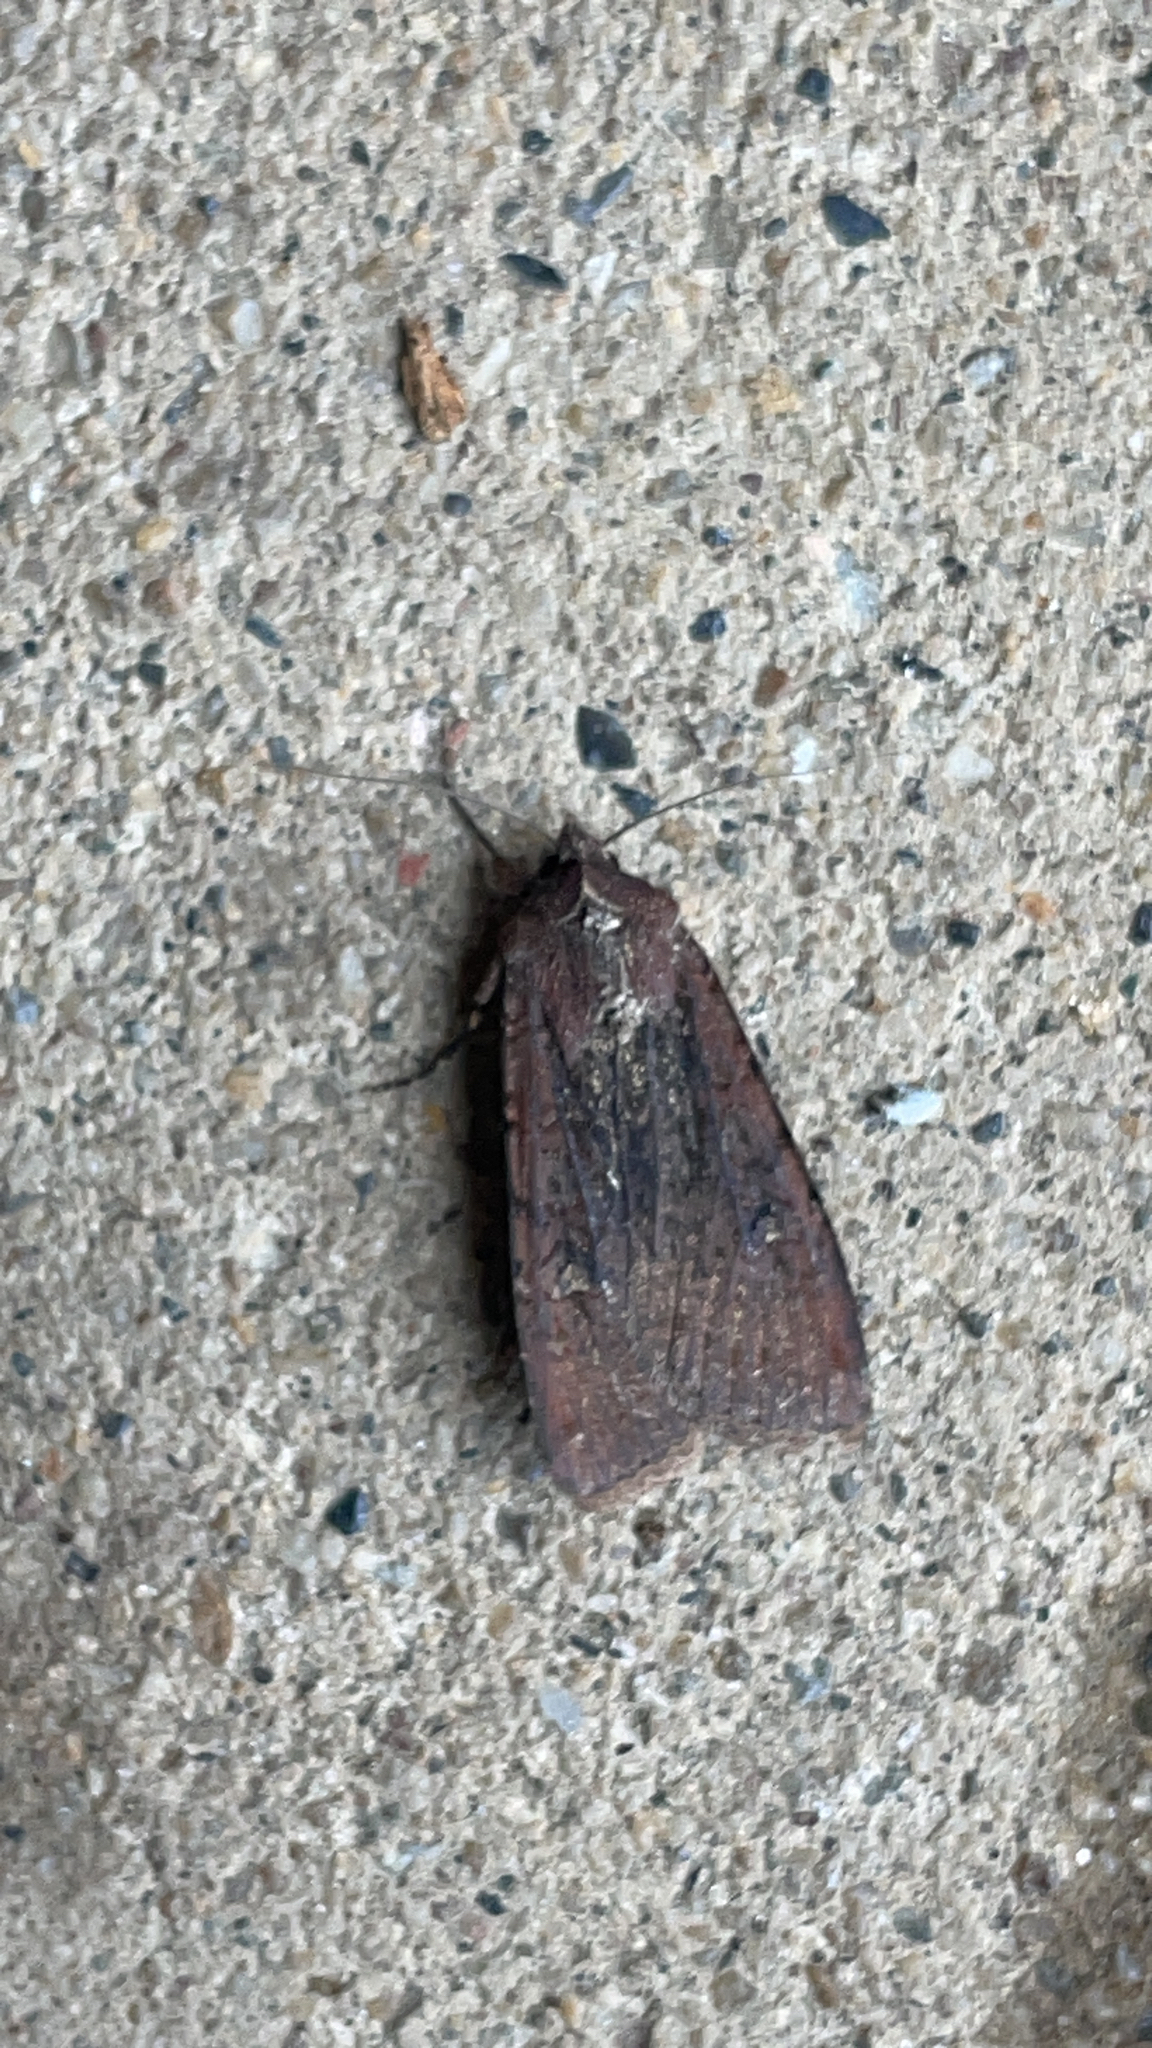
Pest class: cutworms